Kilburn, London

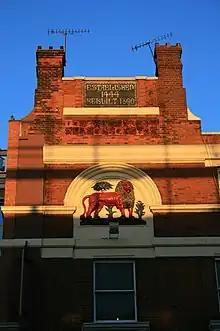
The Red Lion, est. 1444

Kilburn Priory was built on the banks of a stream variously recorded as "Cuneburna", "Kelebourne" and "Cyebourne" (in the latter source most other places with the phonetic sound were rendered in writing "Cy" such as "Cynestone" (Kingston)). The stream flowed from Hampstead through this parish then through Paddington – specifically through areas that became "Westbourne", "Bayswater" and Hyde Park – South Kensington and the narrow east part of Chelsea into the Thames. The first two names perhaps imply meanings of "King's Bourne" and "Cattle Bourne". The word "Bourne" is the southern variant of "burn" (any small "river"), as still commonly used in the technical term, "winterbourne" - a watercourse which tends to dry up in dry periods. The river is known today as the Westbourne. From the 1850s many of its feeder ditches were diverted into combined sewers feeding away to the east; it was otherwise piped underground and became one of London's underground rivers.